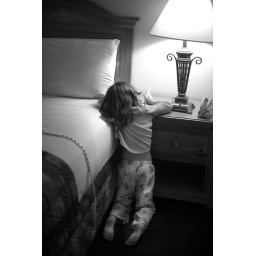
The girls and I took a road trip to Las Cruces to visit friends. Natalee coloring in the hotel room.